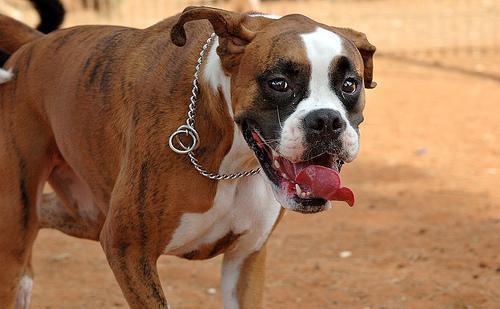
boxer